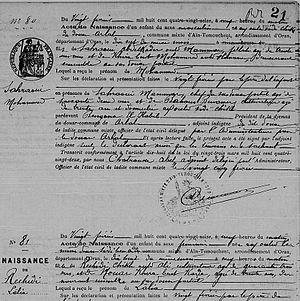
Aïn Témouchent, Algérie. Actes de naissance de 1896, enregistrés sur un formulaire indiquant les prescriptions de la loi du 23 mars 1882 constituant l'état civil des musulmans d'Algérie, article 18.
L’instauration de l'état civil en Algérie est relativement ancienne en comparaison avec les pays voisins, la Tunisie et le Maroc. Il été organisé par la loi du 23 mars 1882 promulguée par l'administration coloniale, modifiée par la loi 2 avril 1930, organisation rendue nécessaire par la constitution de la propriété foncière indigène.